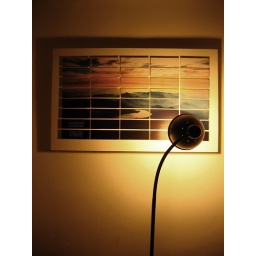
over the mountains and the see, Your river runs with love for me